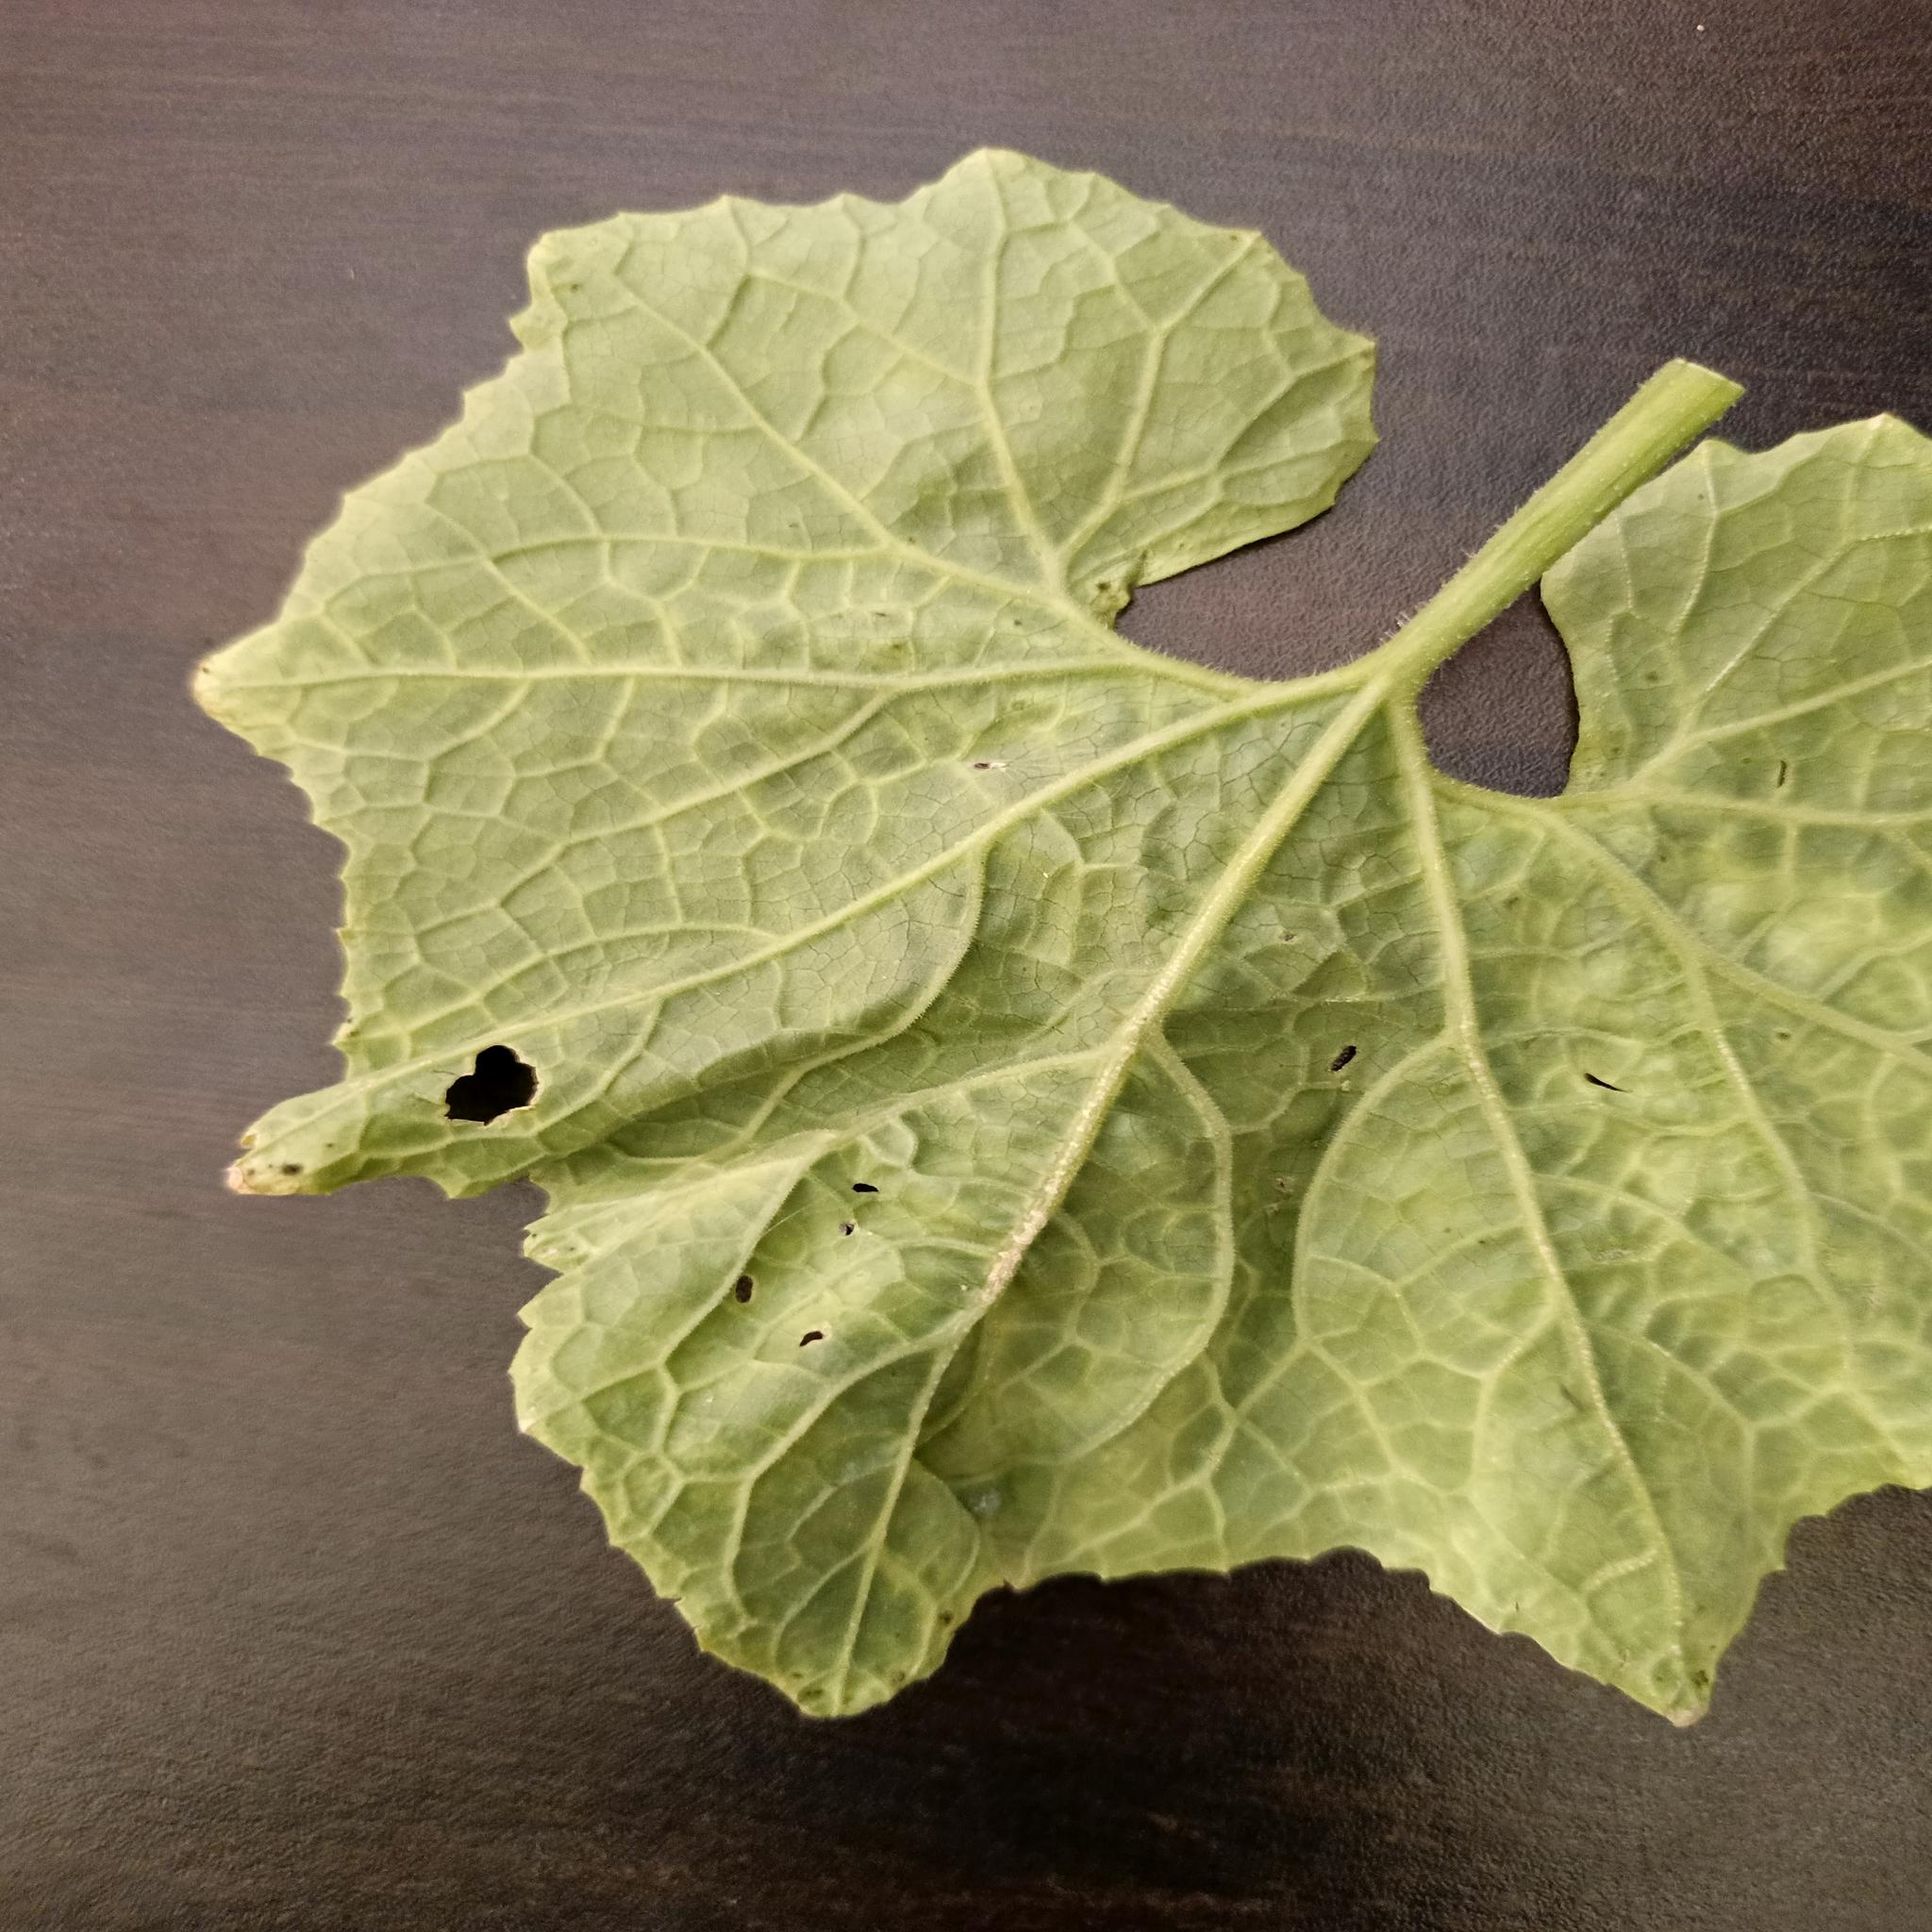
Label: Downy mildew